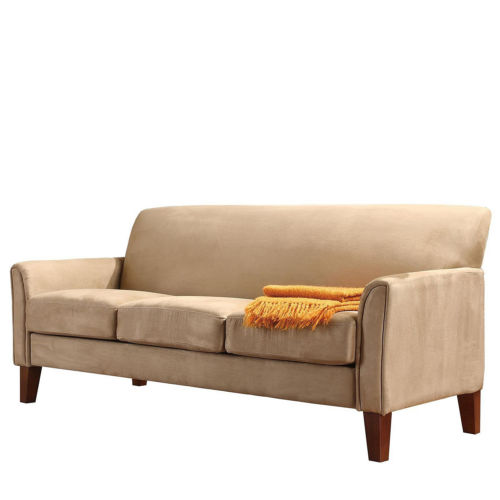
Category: sofa